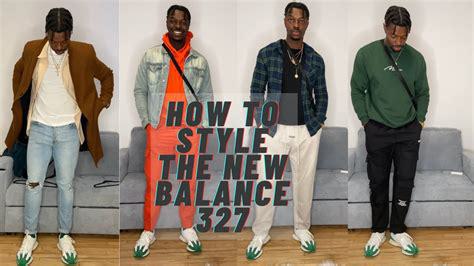
Brand: New
Model: Balance 327